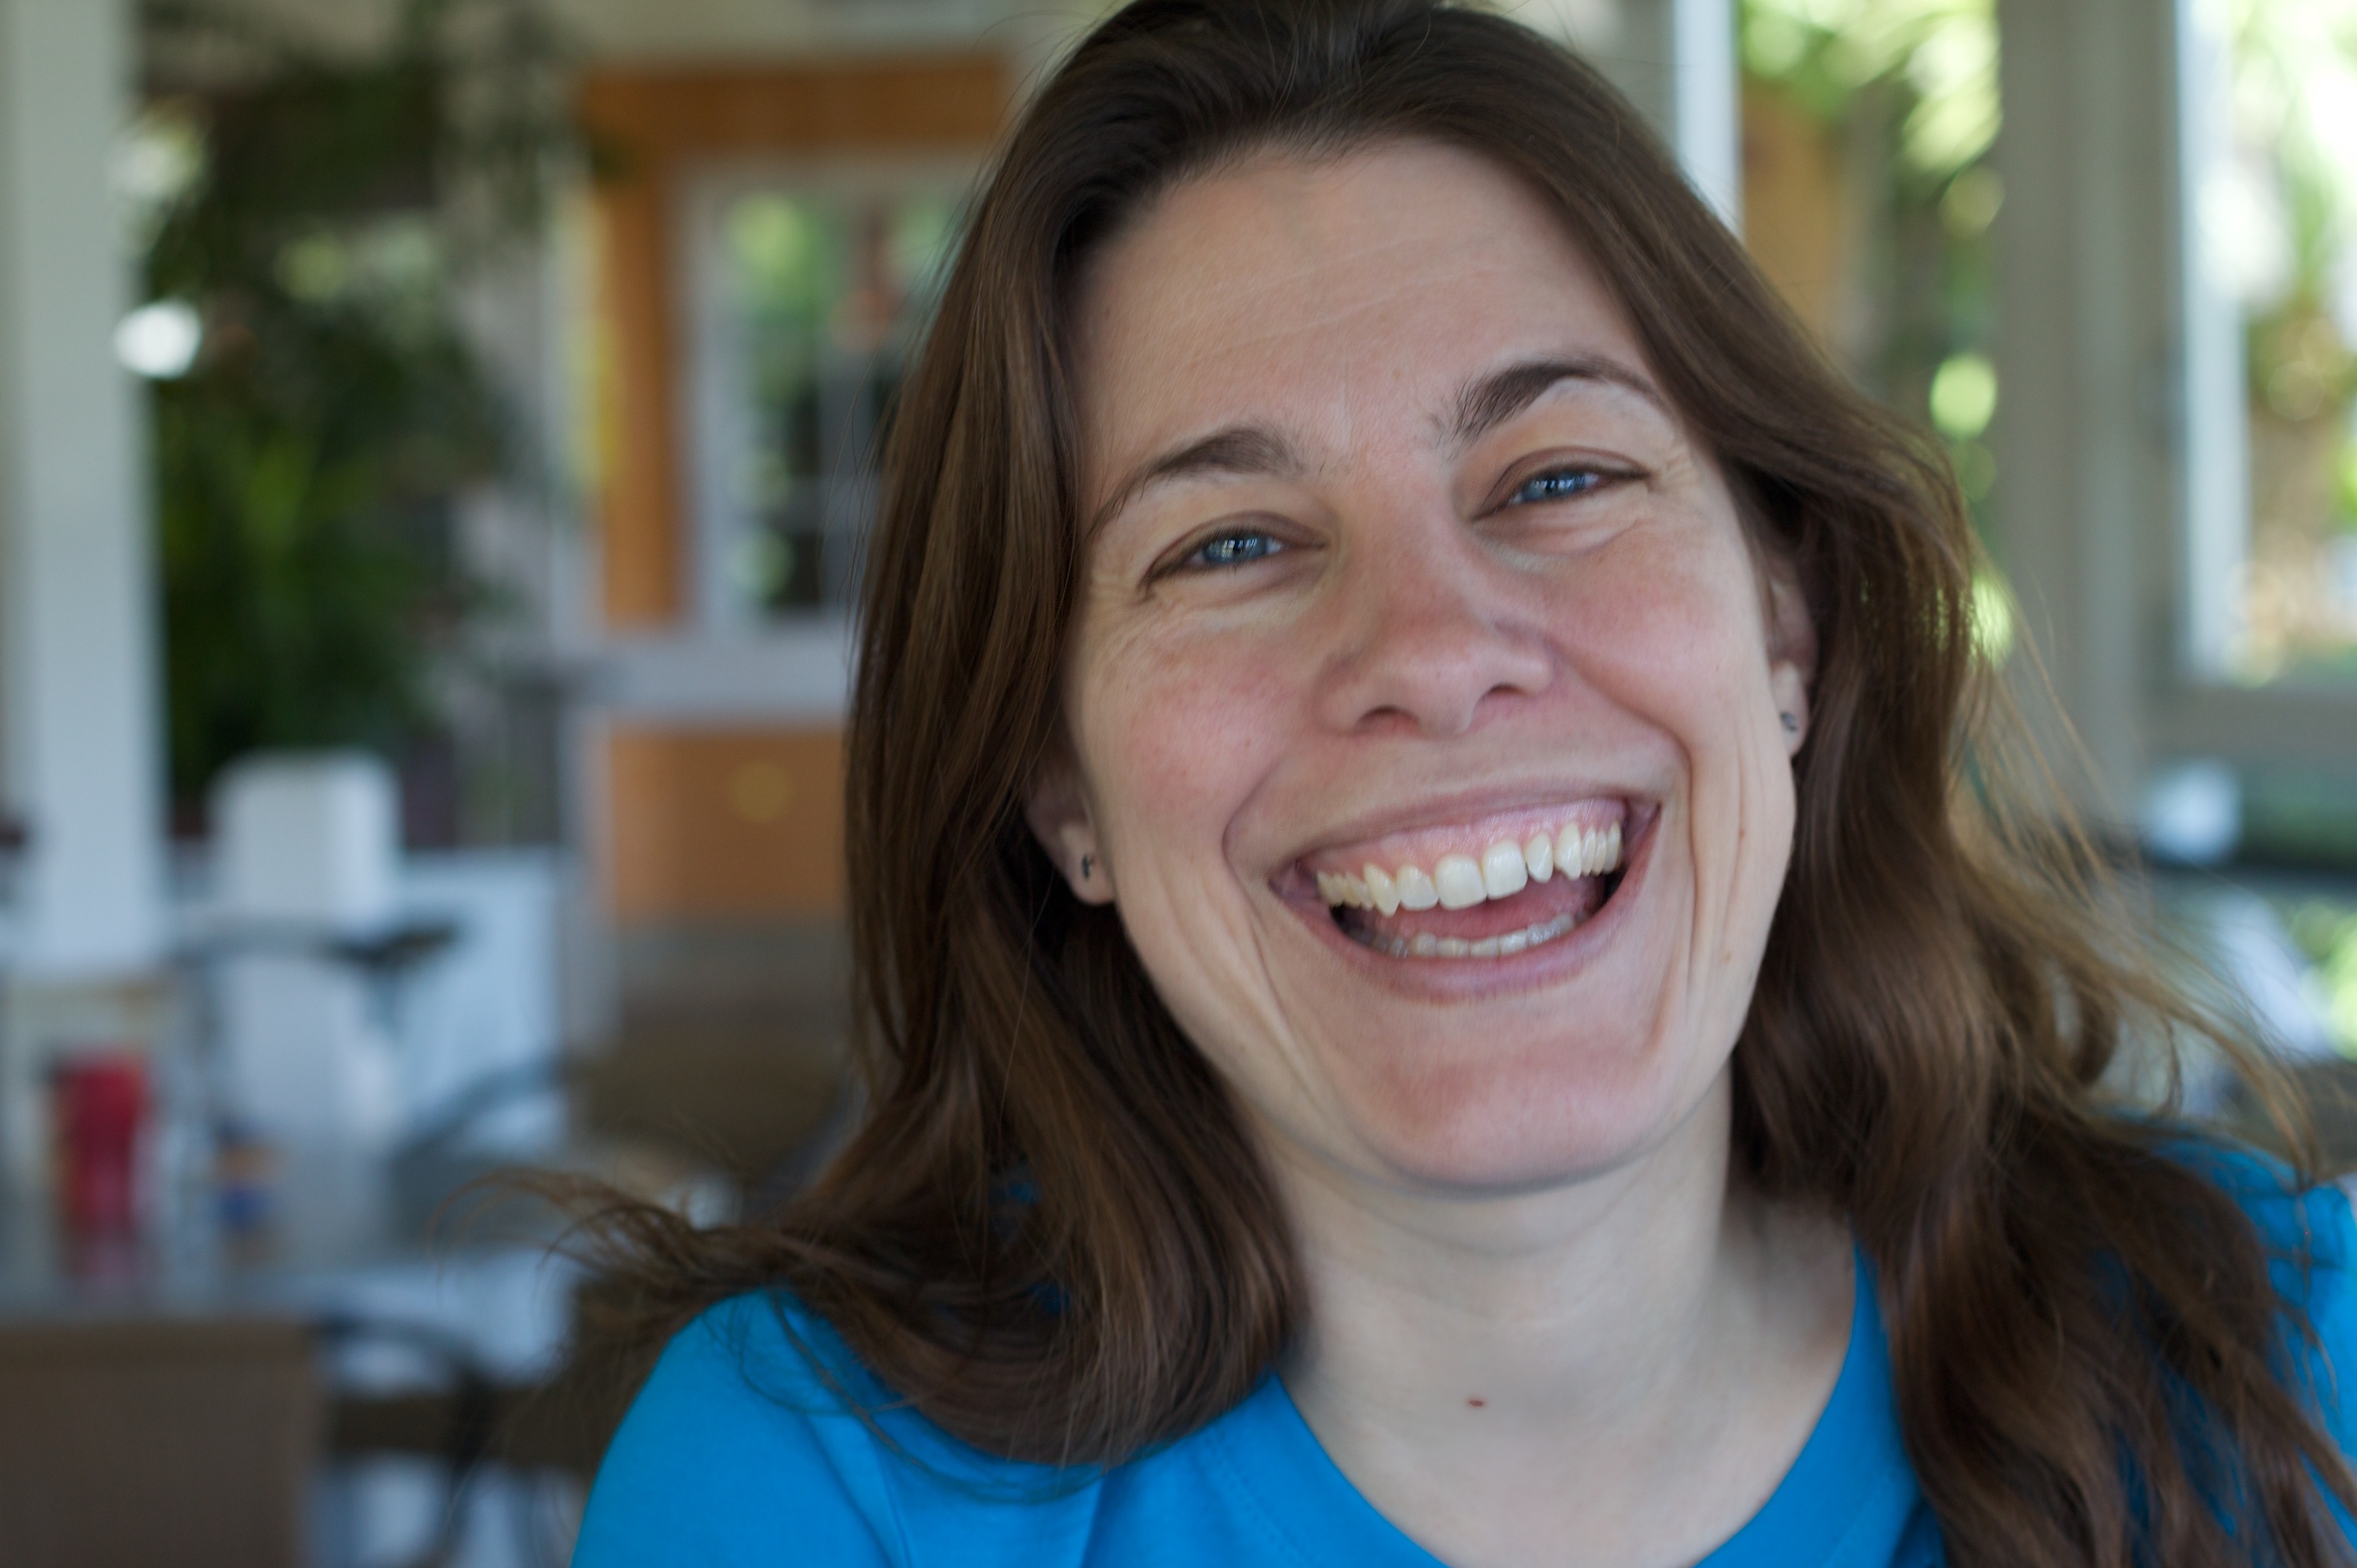
person, people, girl, woman, portrait, child, lady, facial expression, smile, face, eye, head, skin, organ, laughter, emotion, portrait photography